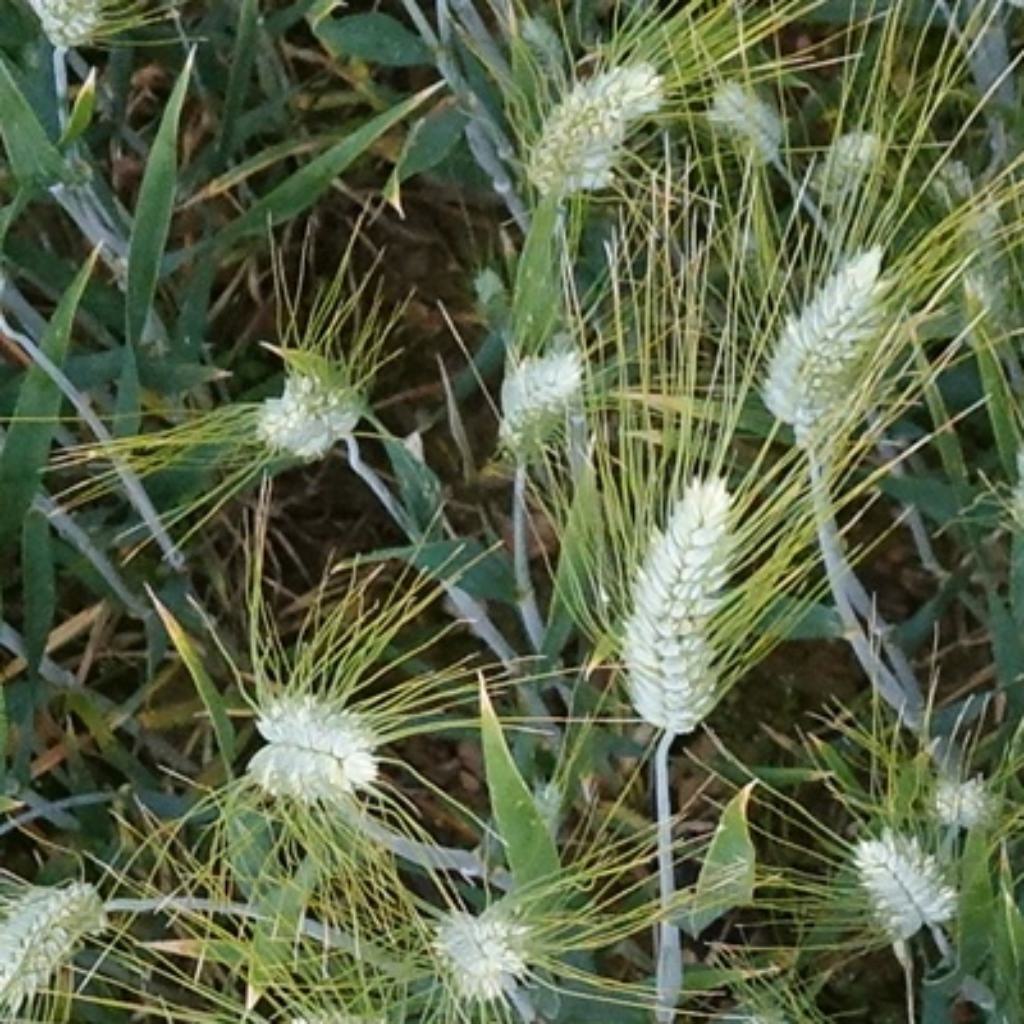
Country: France
Location: Toulouse
Wheat development stage: Filling - Ripening